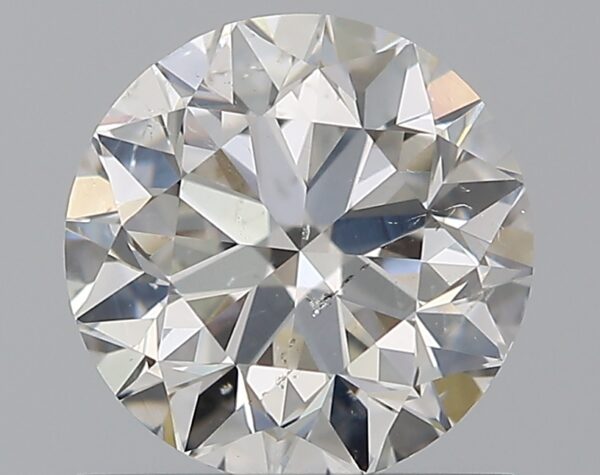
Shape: round
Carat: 1.01
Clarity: SI1
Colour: H
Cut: VG
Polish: EX
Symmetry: EX
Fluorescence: N
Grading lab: GIA
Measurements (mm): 6.22 x 6.26 x 4.02